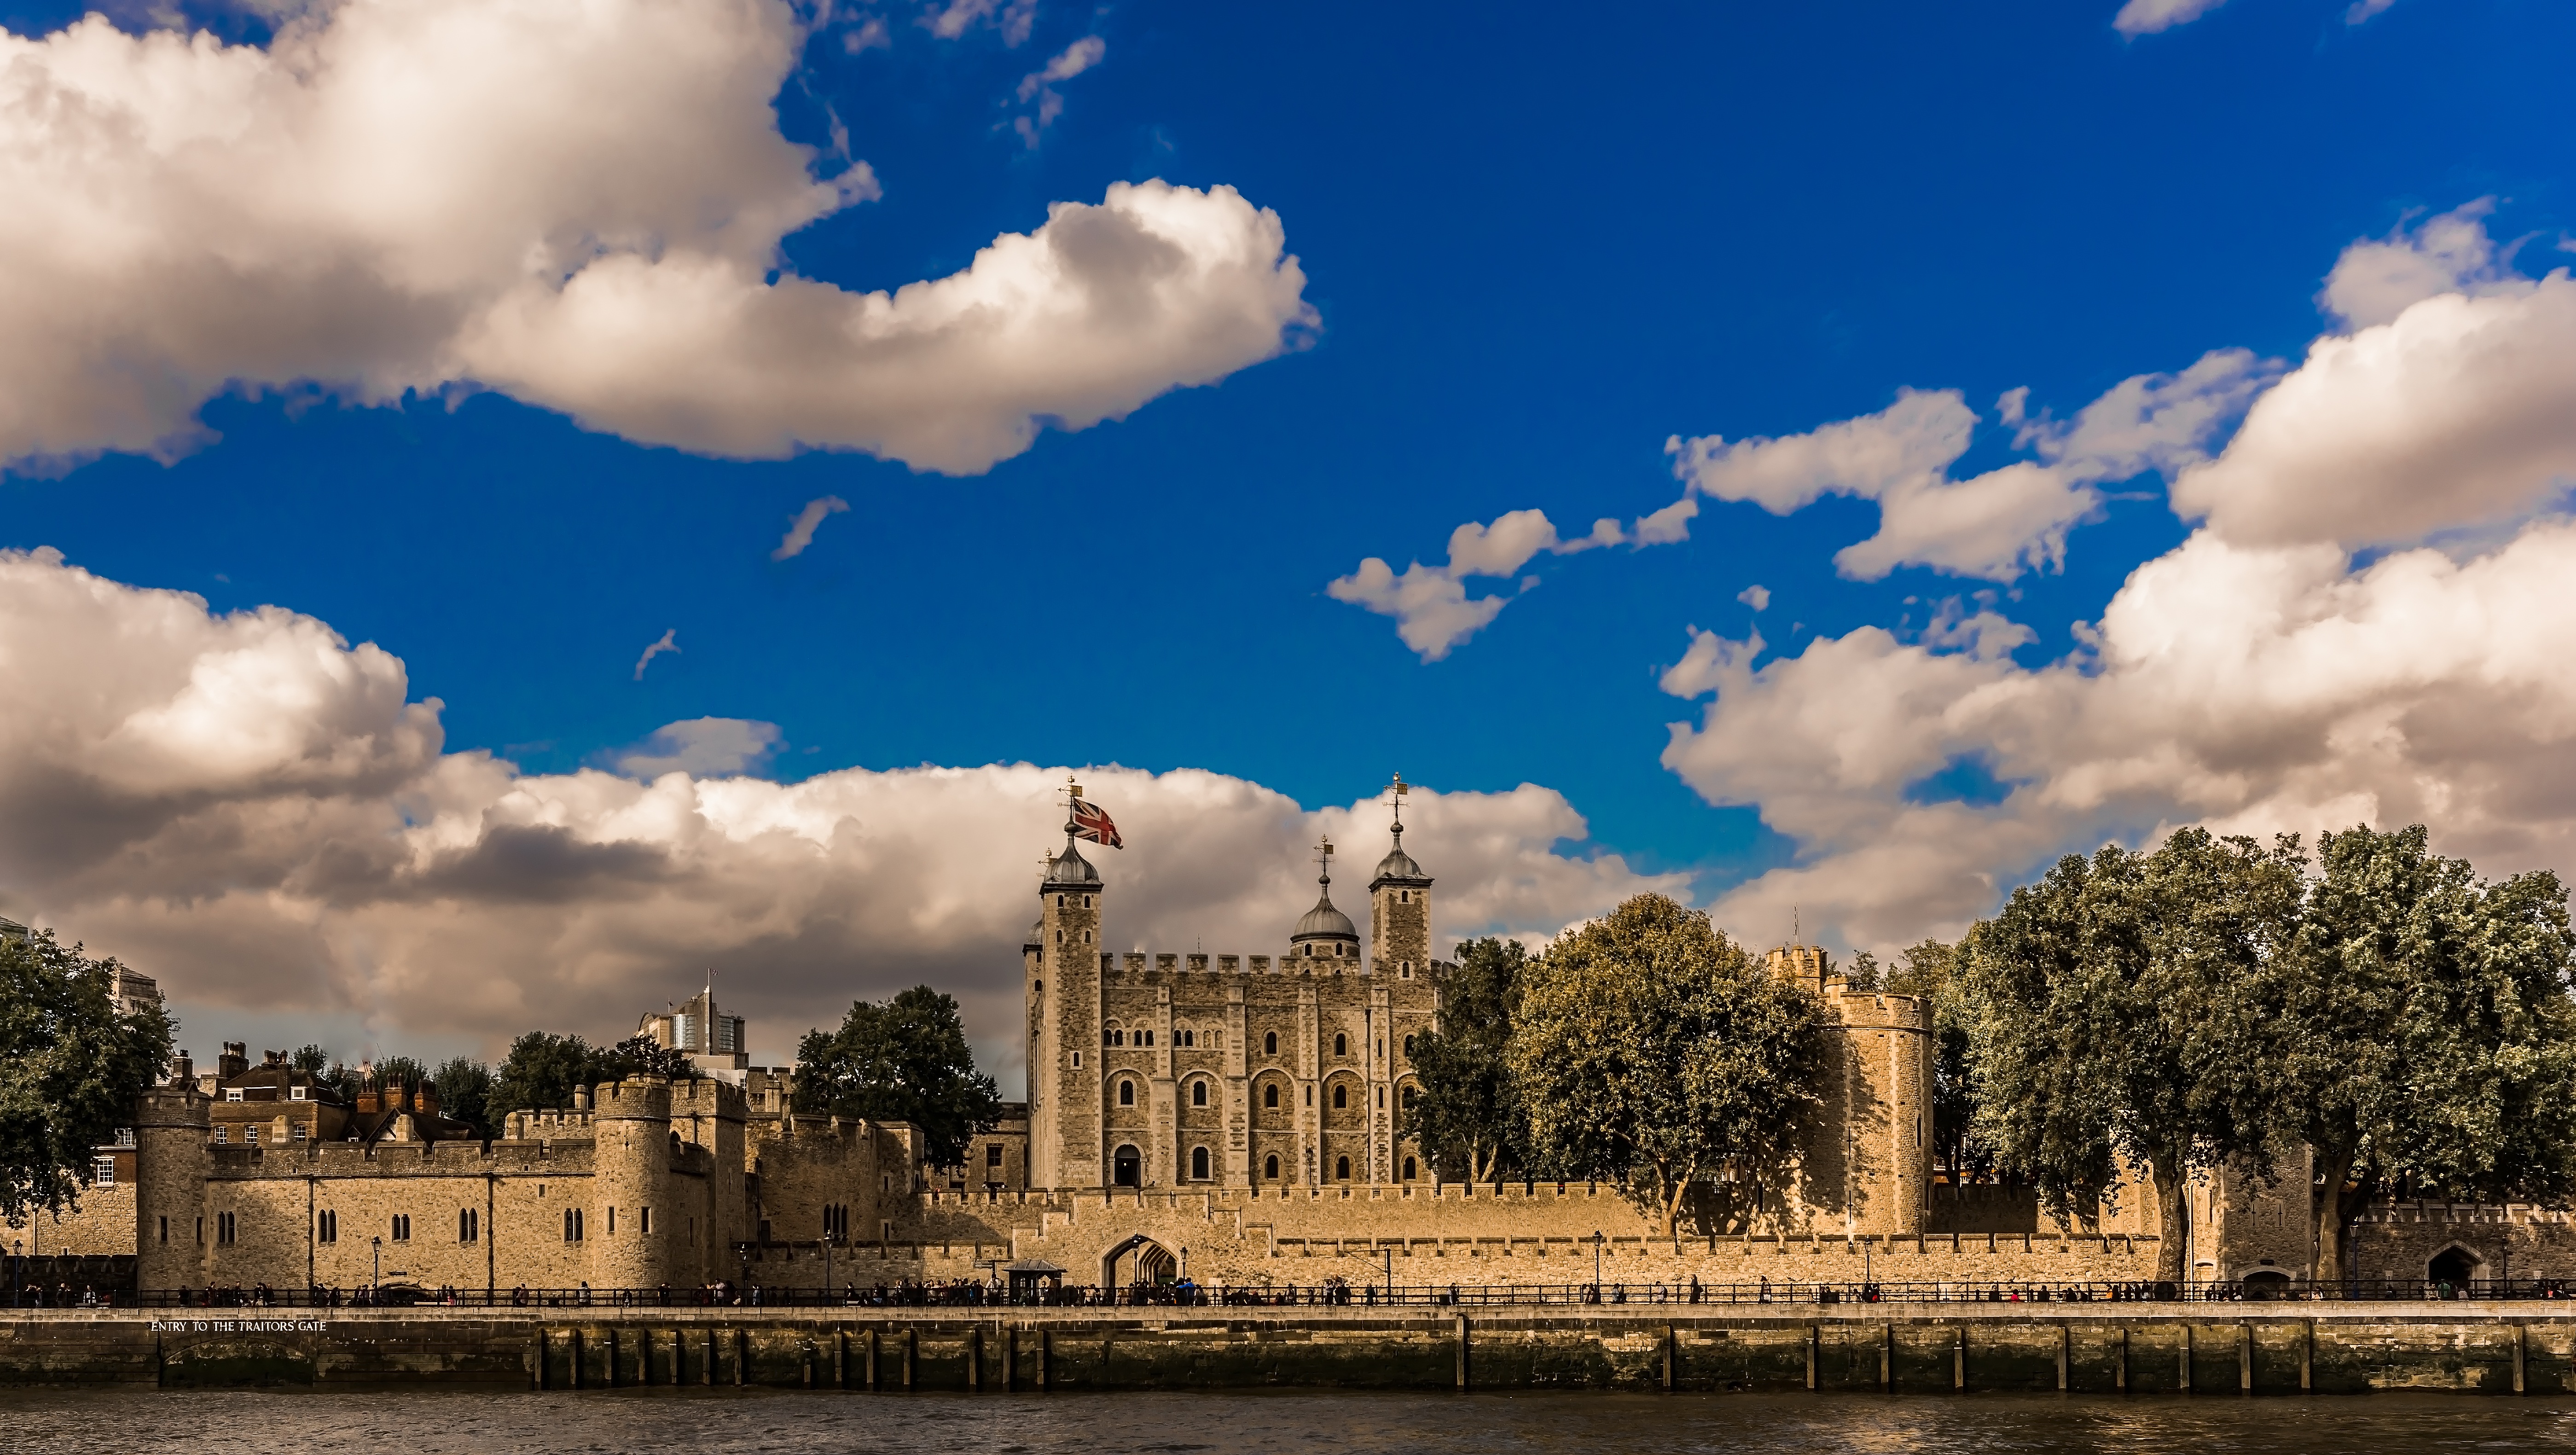
water, cloud, architecture, sky, bridge, skyline, street, building, city, urban, river, monument, cityscape, tourist, travel, dusk, transportation, europe, reflection, tower, landmark, attraction, tourism, london bridge, uk, england, capital, london, great, british, history, famous, english, britain, scape, united, kingdom, historical, thames, iconic, tower of london, meteorological phenomenon, london skyline, london city, human settlement